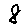
Label: 8